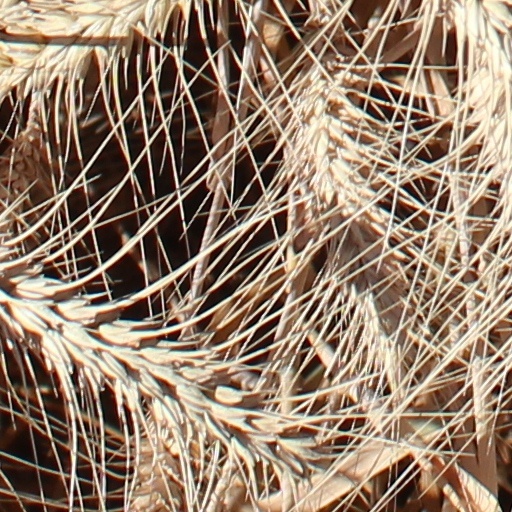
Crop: wheat